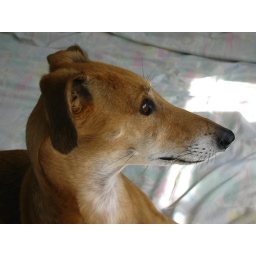
chico was fascinated by the birds he could hear and see on the aerial of the house next door